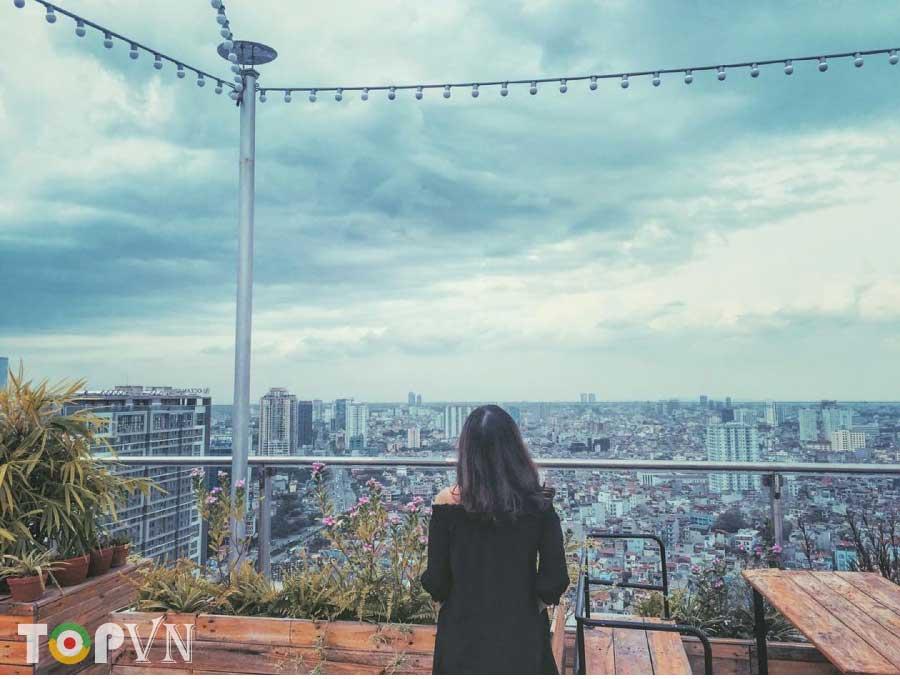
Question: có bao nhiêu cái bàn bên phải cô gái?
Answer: có một cái bàn bên phải cô gái